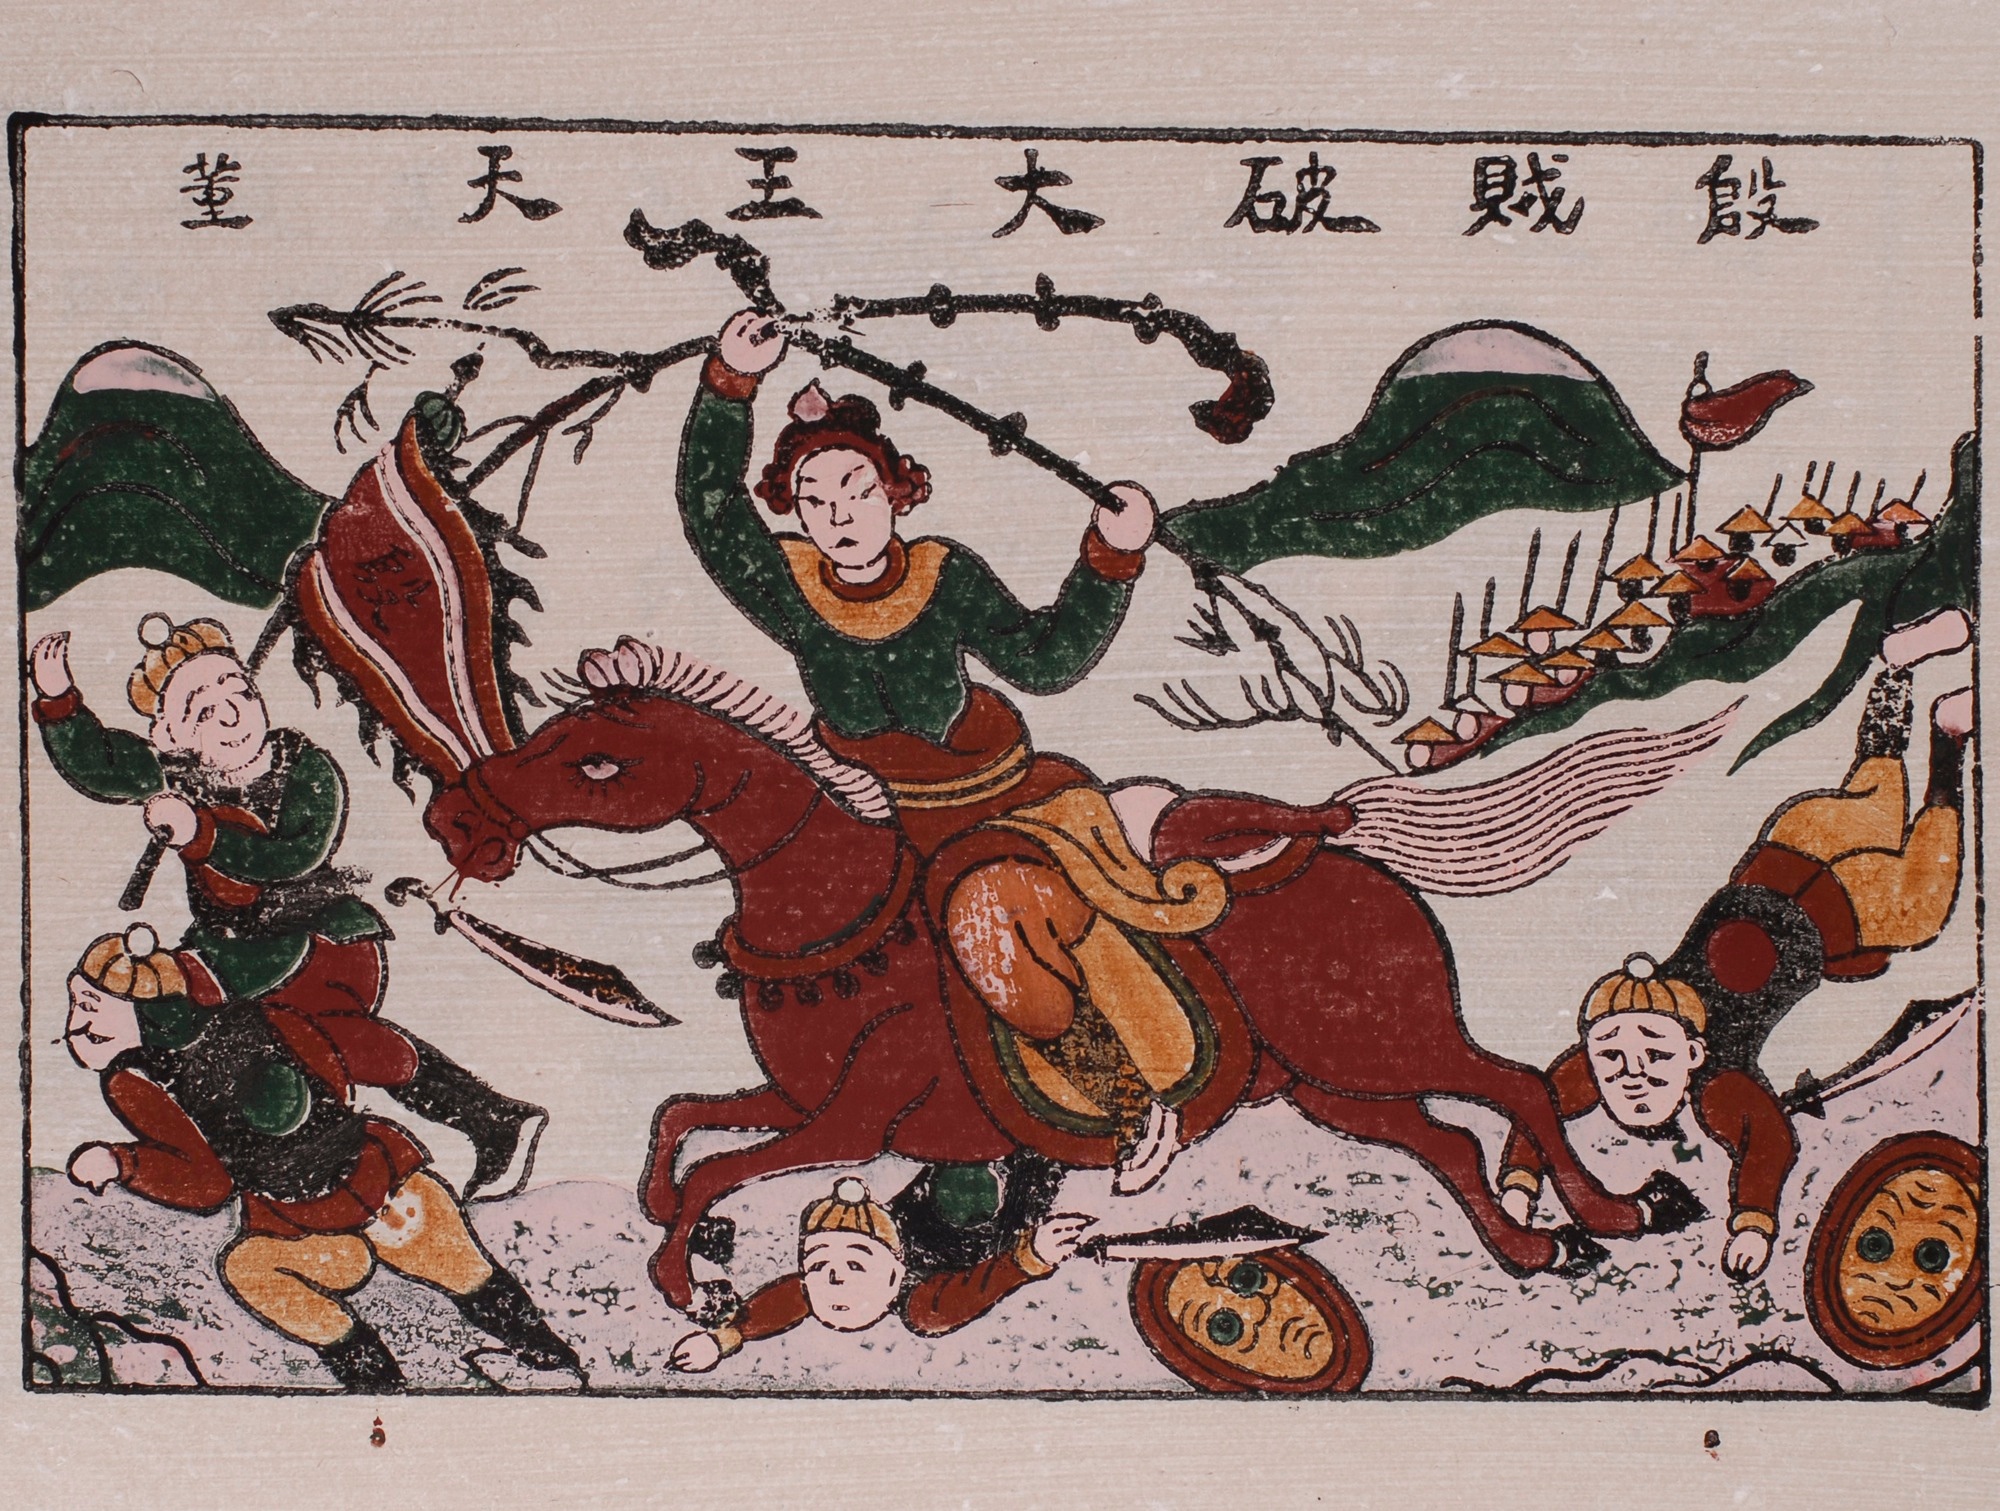
user: text: Con ngựa mà vị anh hùng cưỡi trong tranh có màu gì?
assistant: text: Đỏ nâu

user: text: Trong hình có bao nhiêu người lính địch đang nằm hoặc ngã trên mặt đất?
assistant: text: Hai

user: text: Vị anh hùng dân tộc đang cưỡi ngựa và cầm gậy tre trong tranh là ai?
assistant: text: Phù Đổng Thiên Vương (Thánh Gióng)

user: text: Bức tranh này minh họa cho sự kiện lịch sử hoặc truyền thuyết dân gian nào của Việt Nam?
assistant: text: Truyền thuyết Thánh Gióng đánh bại giặc Ân

user: text: Theo dòng chữ Hán ở phía trên, Đổng Thiên Vương đã sử dụng vũ khí nào để chống lại kẻ thù được nhắc đến?
assistant: text: Ông ấy sử dụng gậy tre để đánh bại giặc Ân